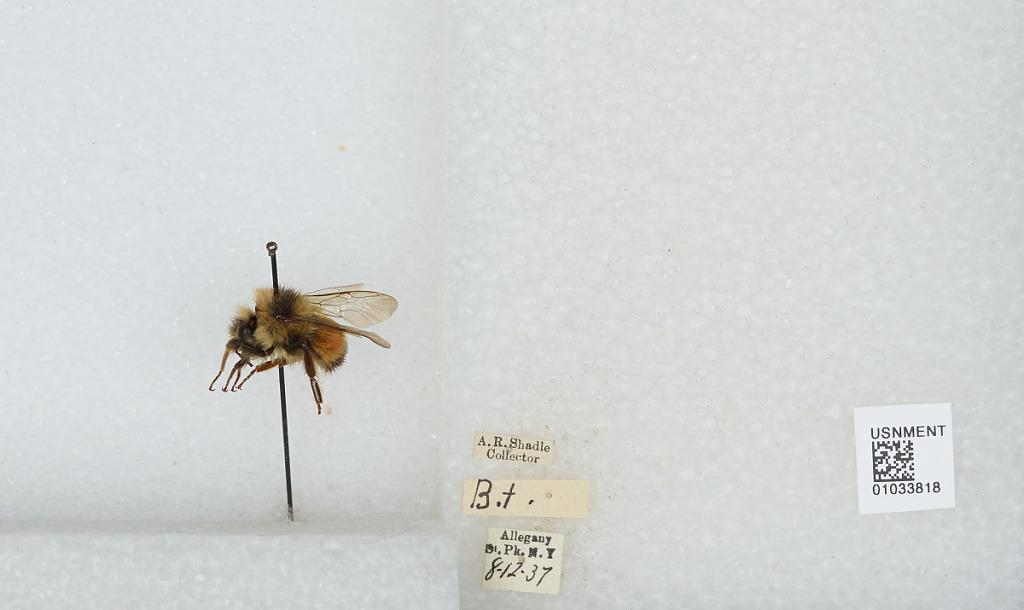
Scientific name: Bombus (Pyrobombus) ternarius Say
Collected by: A. Shadle
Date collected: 1937-12-8
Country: United States
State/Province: New York
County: Cattaraugus
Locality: Allegany State Park
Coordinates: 42.0997, -78.7492